Centre Pompidou-Metz

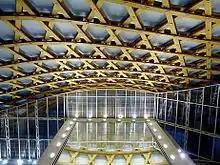
Interior view of the carpentry structure at night. On the Gallery 1's roof, Daniel Buren, "Echo of Echos", in December 2011

The roof is the major achievement of the building: a wide hexagon echoing the building's floor map. With a surface area of , the roof structure is composed of sixteen kilometres of glued laminated timber, that intersect to form hexagonal wooden units resembling the cane-work pattern of a Chinese hat. The roof's geometry is irregular, featuring curves and counter-curves over the entire building, and in particular the three exhibition galleries. Imitating this kind of hat and its protective fabric, the entire wooden structure is covered with a white fibreglass membrane and a coating of teflon, which has the distinction of being self-cleaning, protecting from direct sunlight, while providing a transparent view at night. The roof structure can be seen from high up during both day and night in "Metz from above", an aerial movie made by French photographer Yann Arthus-Bertrand.